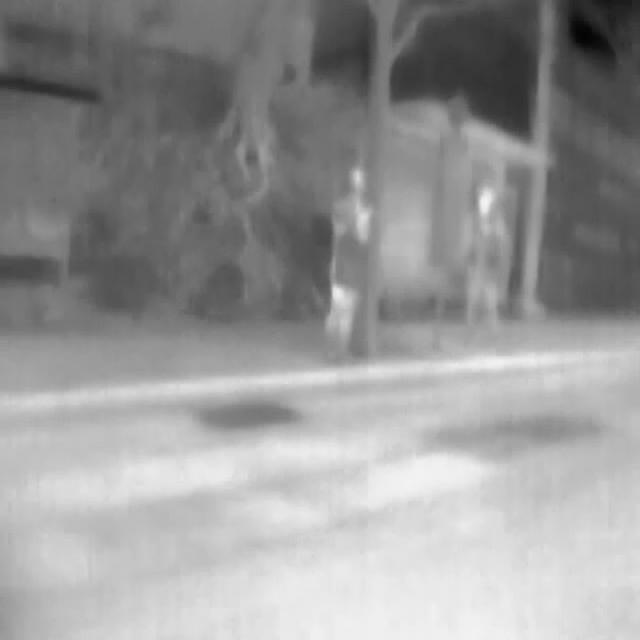
Detected objects:
label: person
label: person